Murray Moten

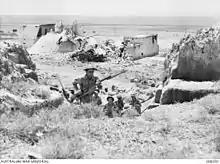
a black and white photograph of helmeted troops carrying rifles with bayonets fixed at the high port climbing up a gully between rocky outcrops with a rustic building in the background

The task of capturing the key city of Sidon was initially given to the 2/16th Battalion, with the 2/27th companies at Darb es Sim to guard the approaches to Sidon from the east, although the orders to do so had not reached them. On 12 June, Moten had made an assessment that the best way to capture Sidon was not to attack frontally as the 2/16th was ordered to do by Stevens, but to push through the hills to the village of Miye ou Miye, east of Sidon, then attack Sidon from the flank. By the morning of 13 June, Moten's forward companies were on the southern bank of the Sataniq River, but he was unable to communicate with them in the rough terrain. He sent a patrol to locate them, and Stevens then ordered the rest of the 2/27th to join them and attack Sidon in accordance with Moten's appreciation of the best way to capture the city. All members of the battalion were very weary after five days of constant advancing and fighting, and when the trailing companies reached the lead ones before dawn on 14 June, they relieved them so they could prepare for the attack. After a gruelling cross-country march to the start line, the attack was met with significant resistance. On the same day the 2/14th was counter-attacked by a strong French force supported by tanks, but this was stopped with the assistance of the artillery. Acting on information from his advanced companies that Miye ou Miye had been abandoned, on the morning of 15 June Moten pushed his troops forward to the village and met no opposition. The 2/27th advanced to the outskirts of Sidon and a patrol was sent into the town which discovered that the French had withdrawn. Moten and his headquarters entered the city shortly afterwards, then Moten commandeered a taxi to report to Stevens who entered the city at 16:00.